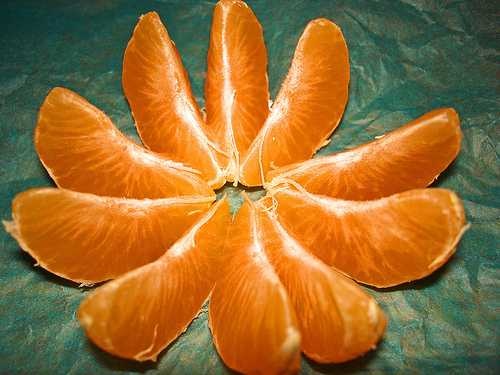
Label: Orange